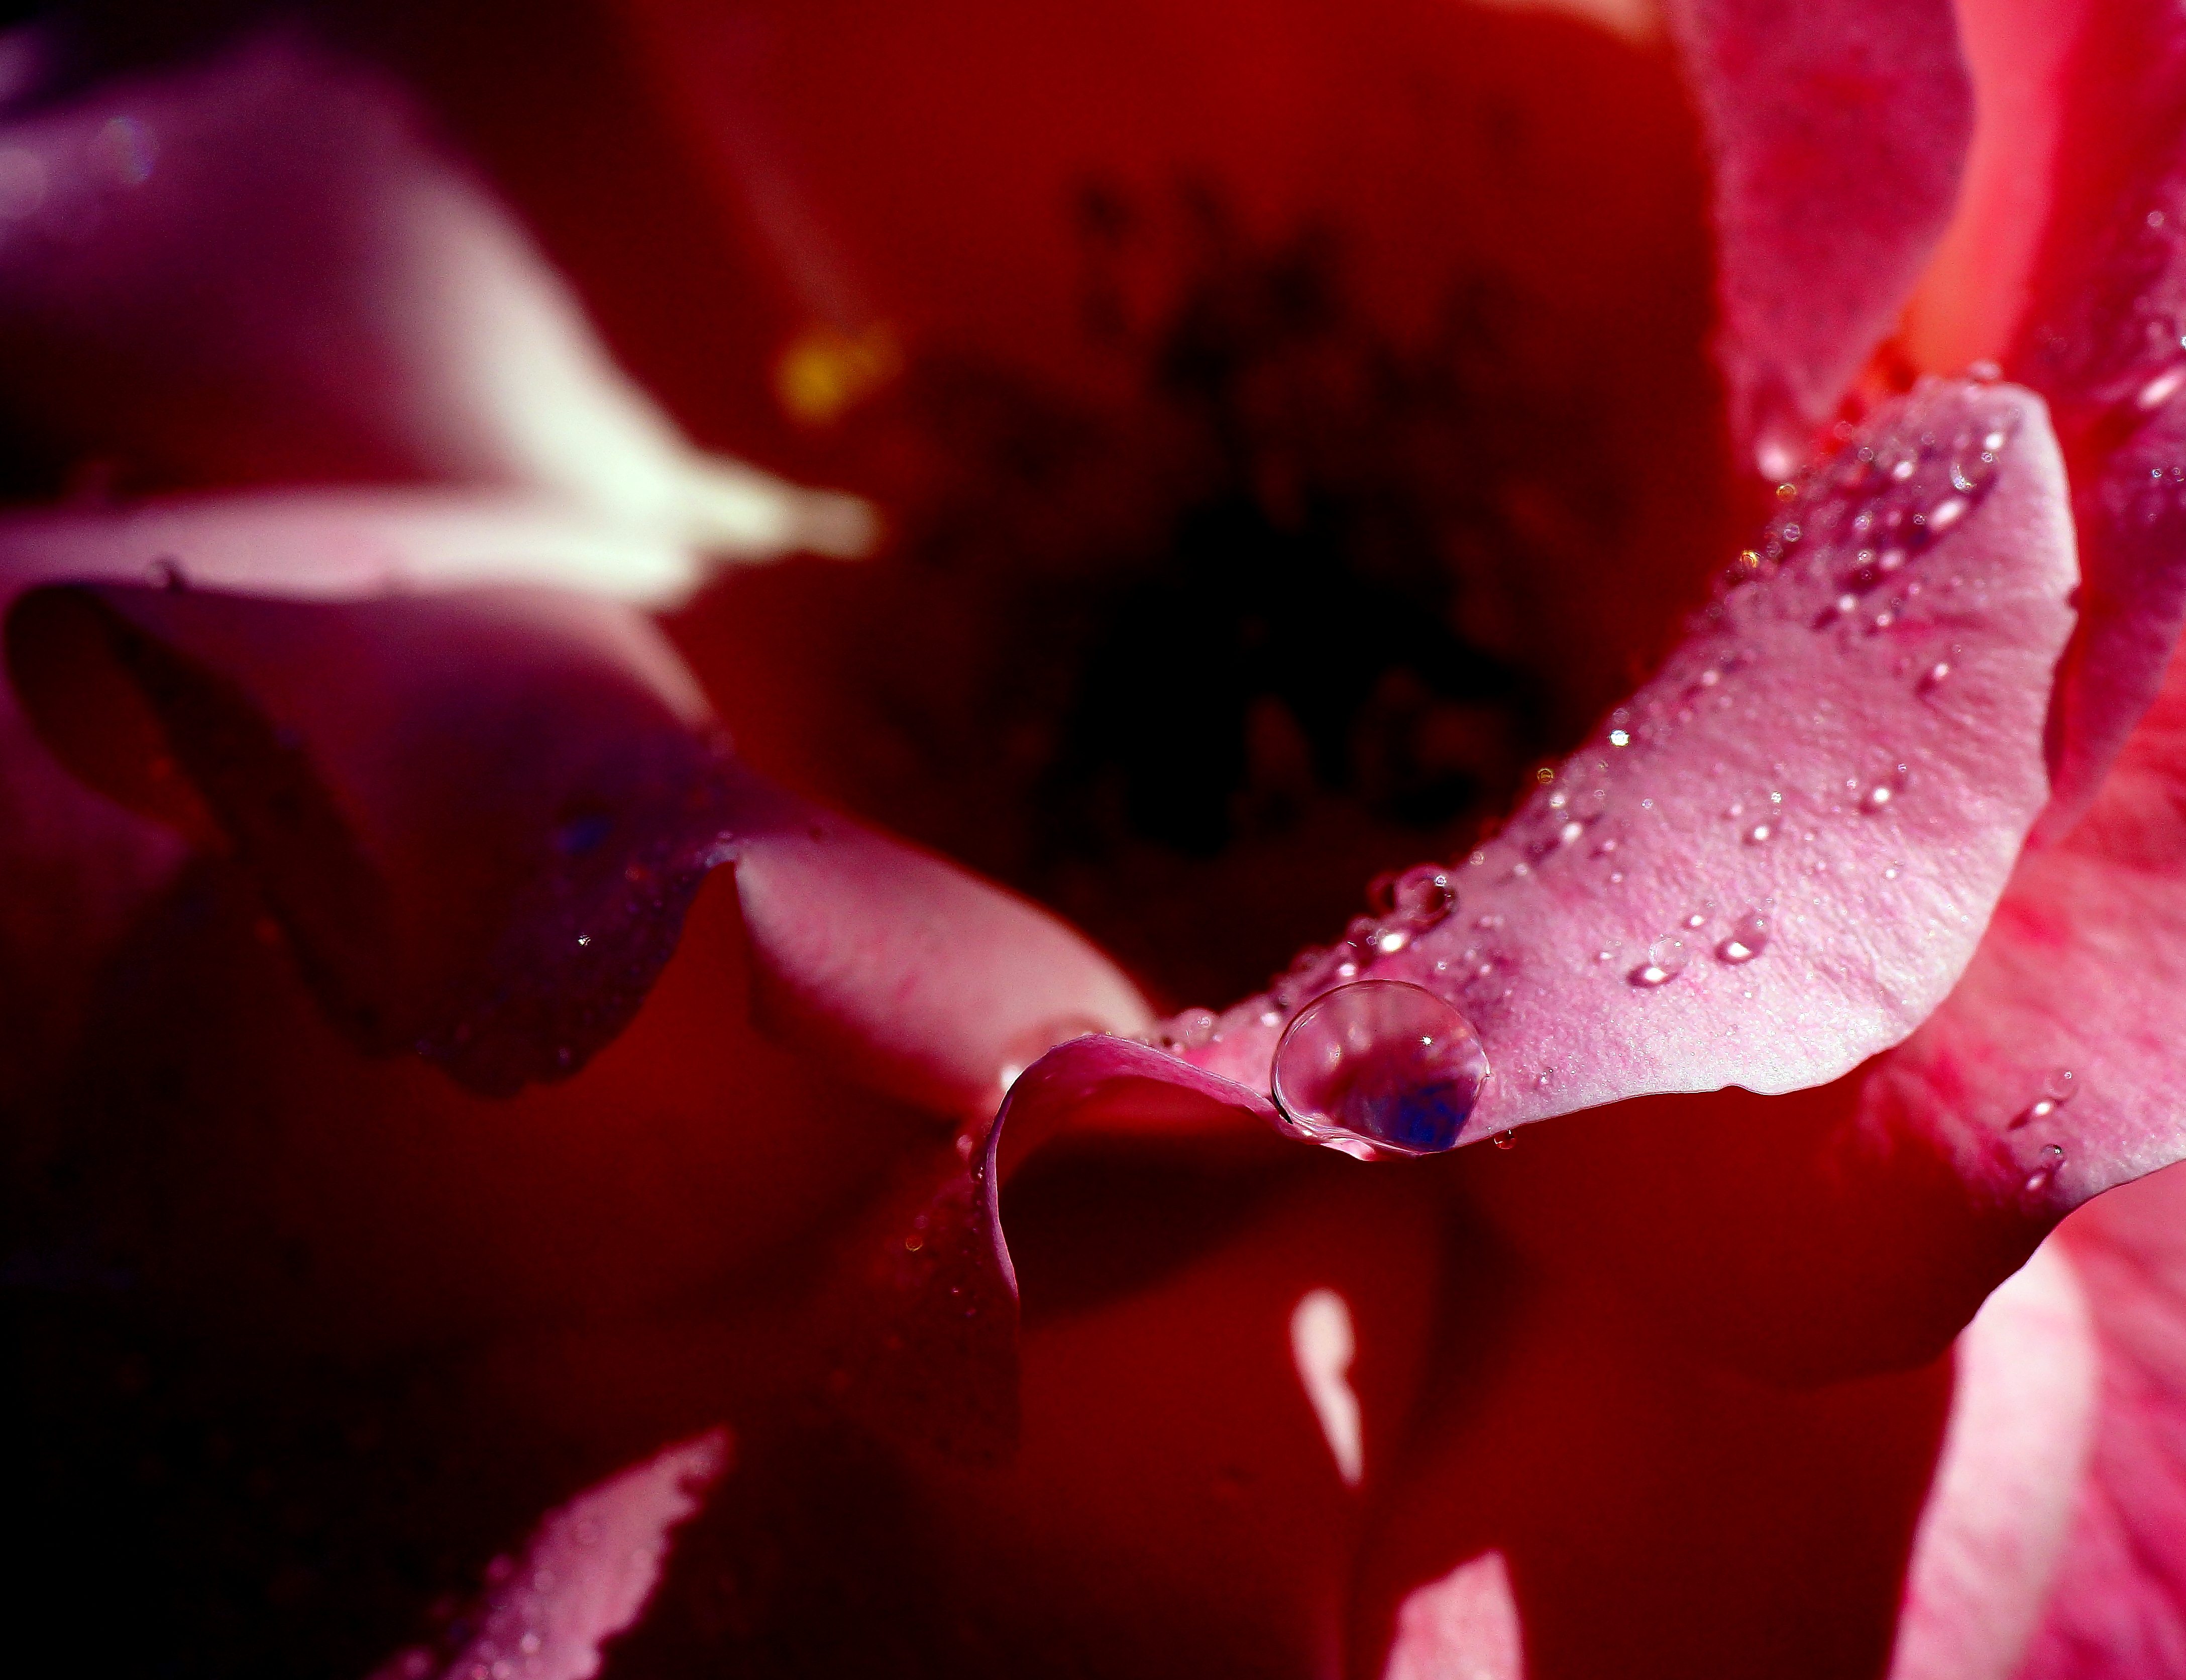
nature, blossom, dew, plant, photography, leaf, flower, petal, photo, rose, red, color, macro, pink, flora, flowers, close up, naturaleza, flores, tamron90mmmacro, a77, g, ggl1, gaby1, xovesphoto, xelodegalicia, sonya77v, sonyslta77v, macro photography, gabrielcoru a, flowering plant, garden roses, rose family, land plant